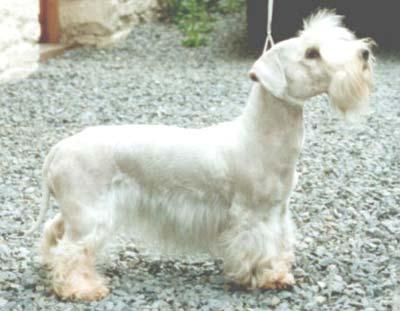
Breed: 226-n000057-wire_haired_fox_terrier